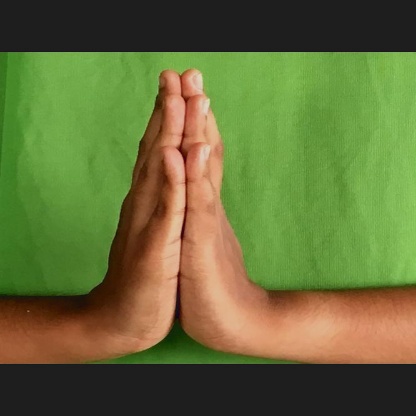
Mudra: Anjali